Haitham Mattar

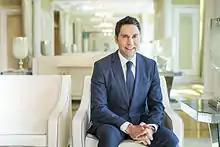
Haitham Mattar

Haitham Mattar is a Lebanese-American business executive and former CEO of the Ras Al Khaimah Tourism Development Authority.